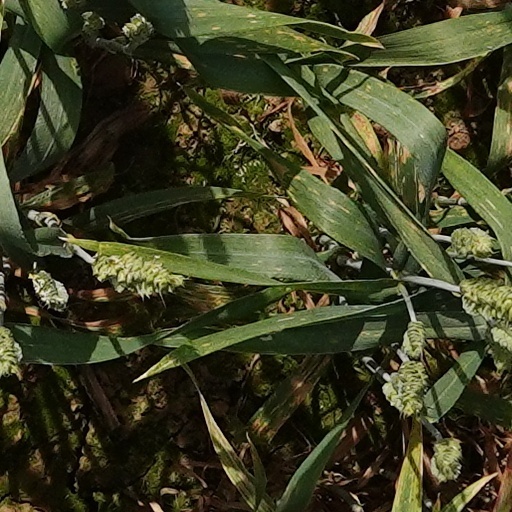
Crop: wheat